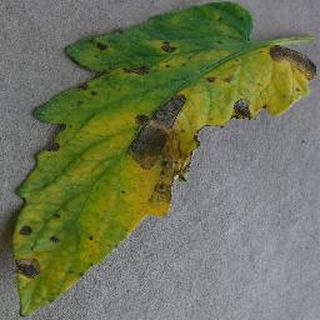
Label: tomato_early_blight